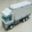
Label: truck